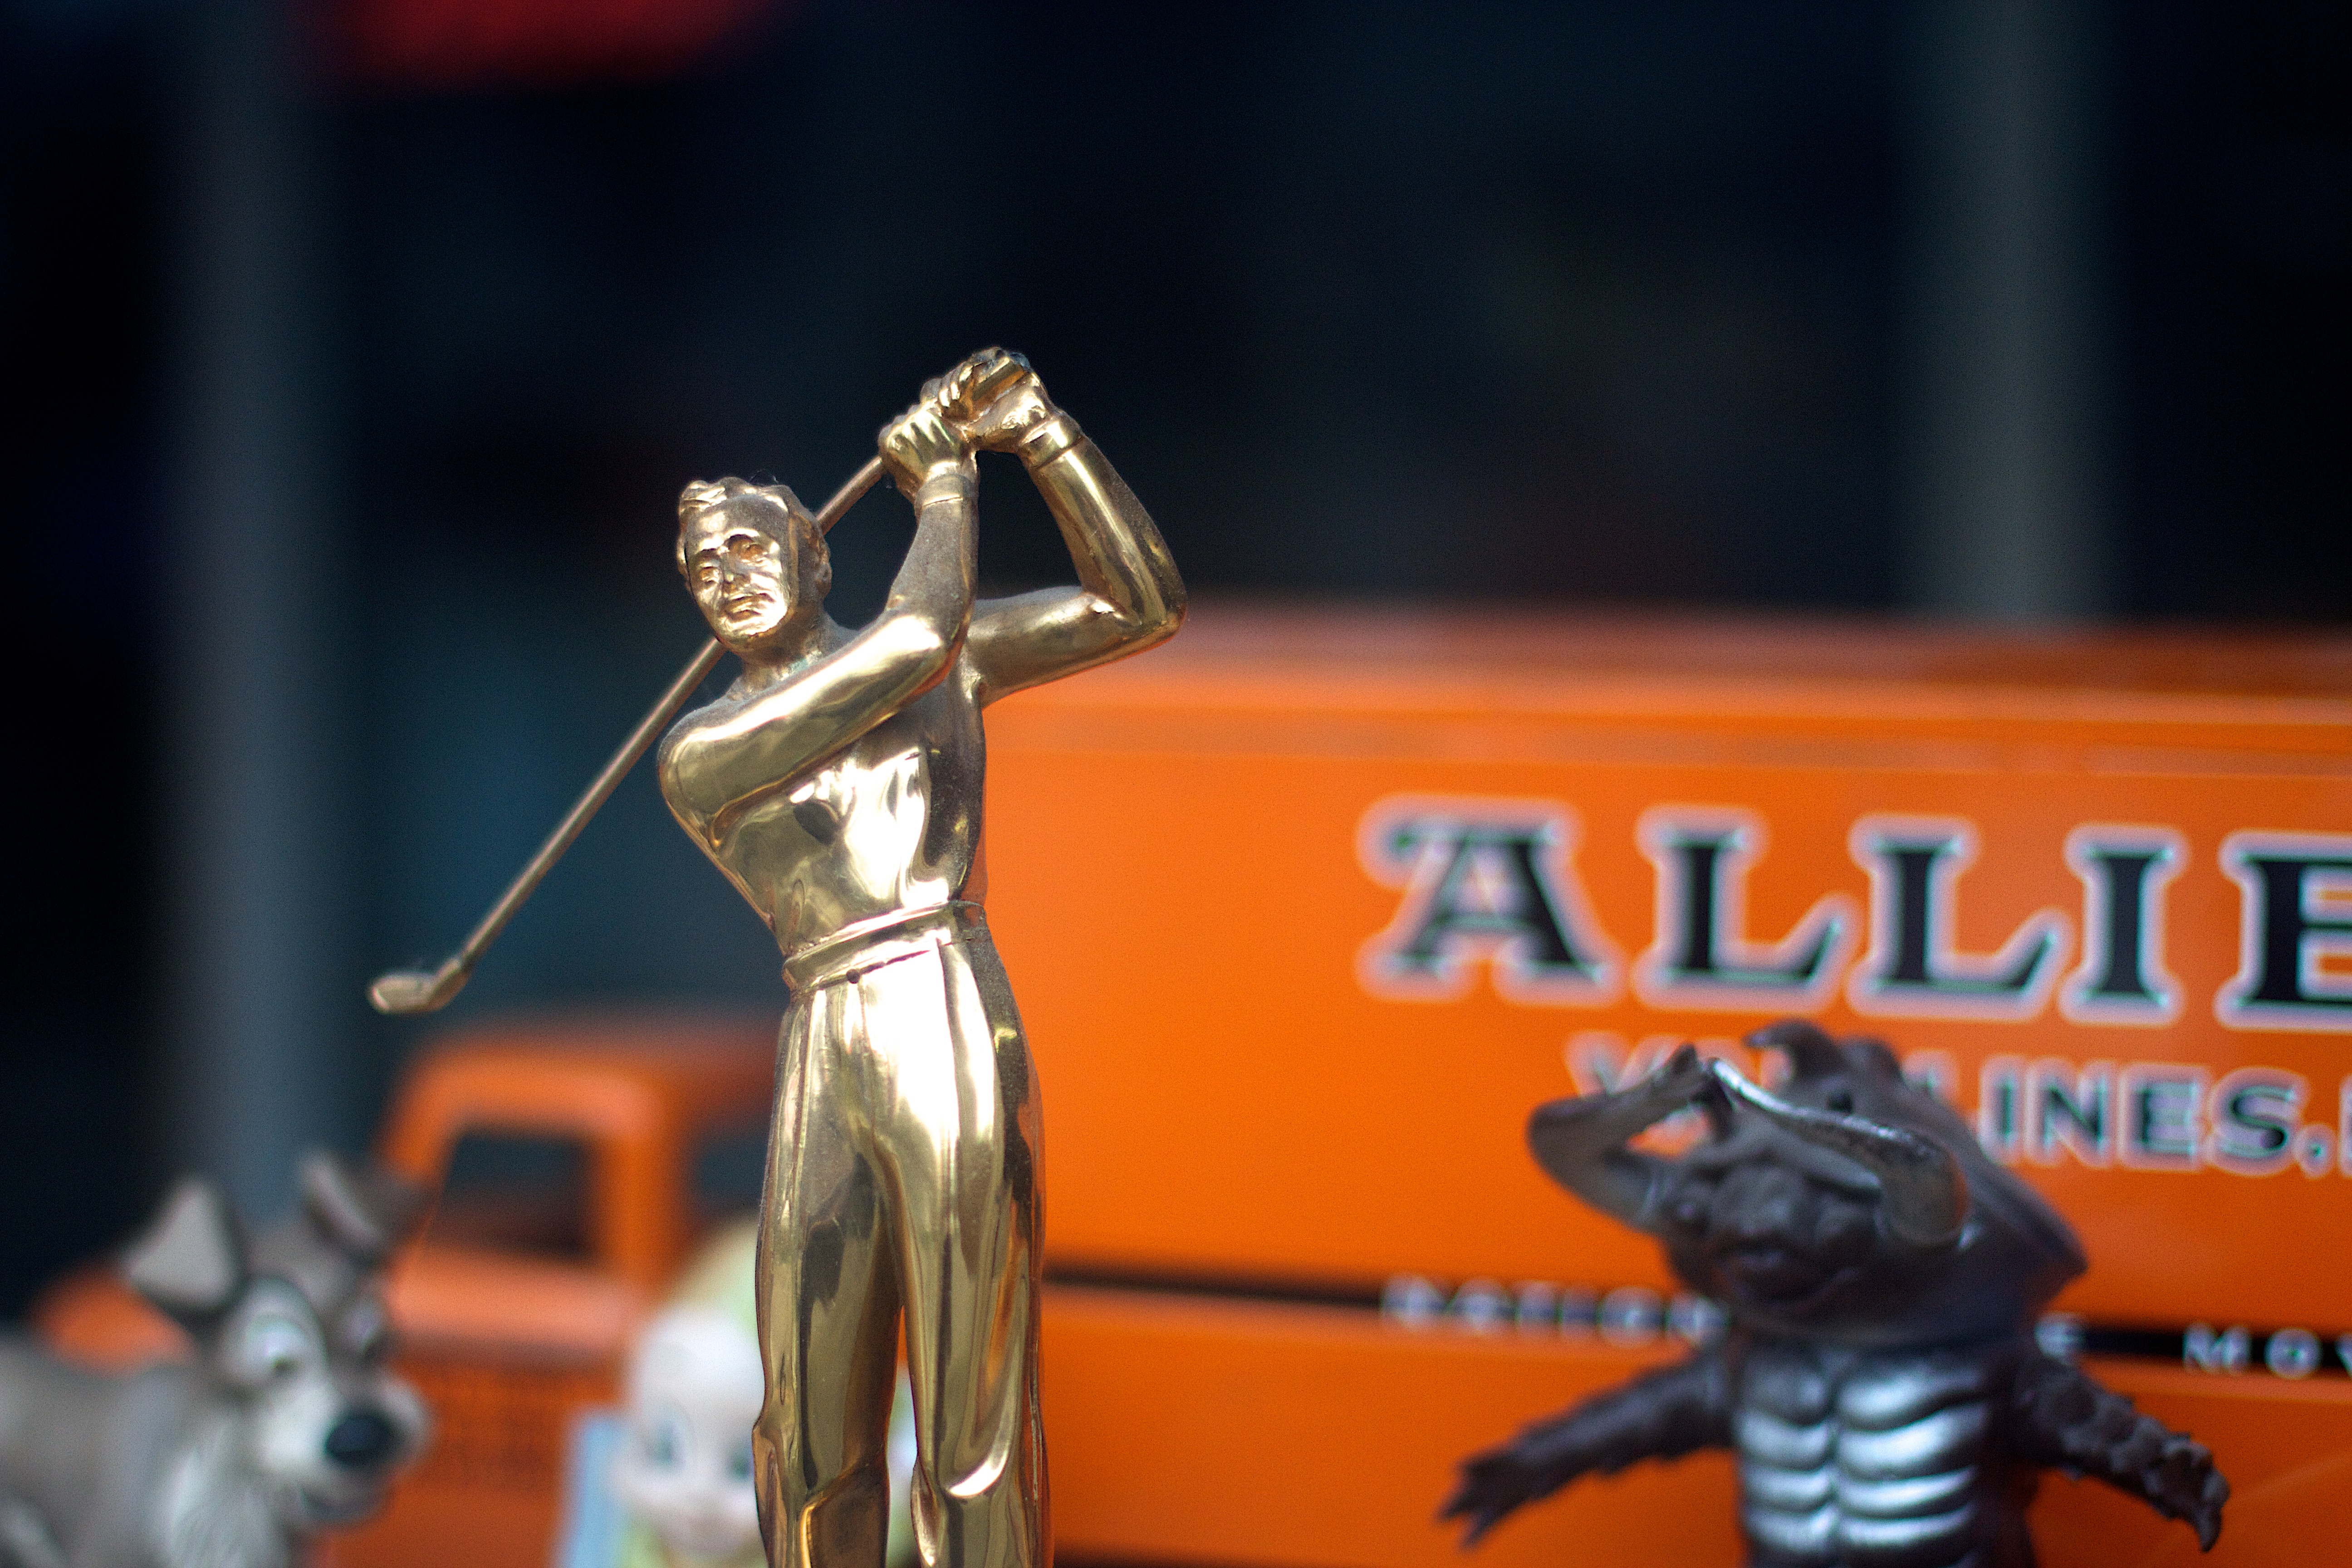
trophy, competition event